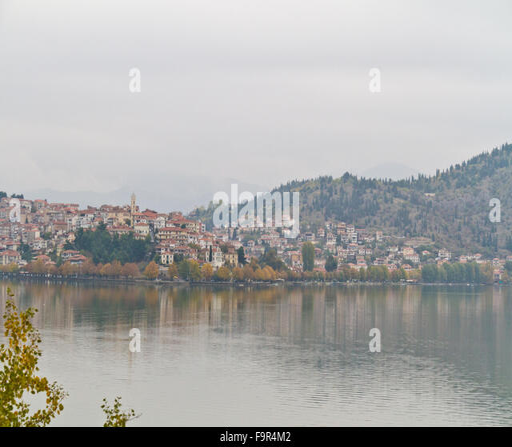
traditional old city by the lake